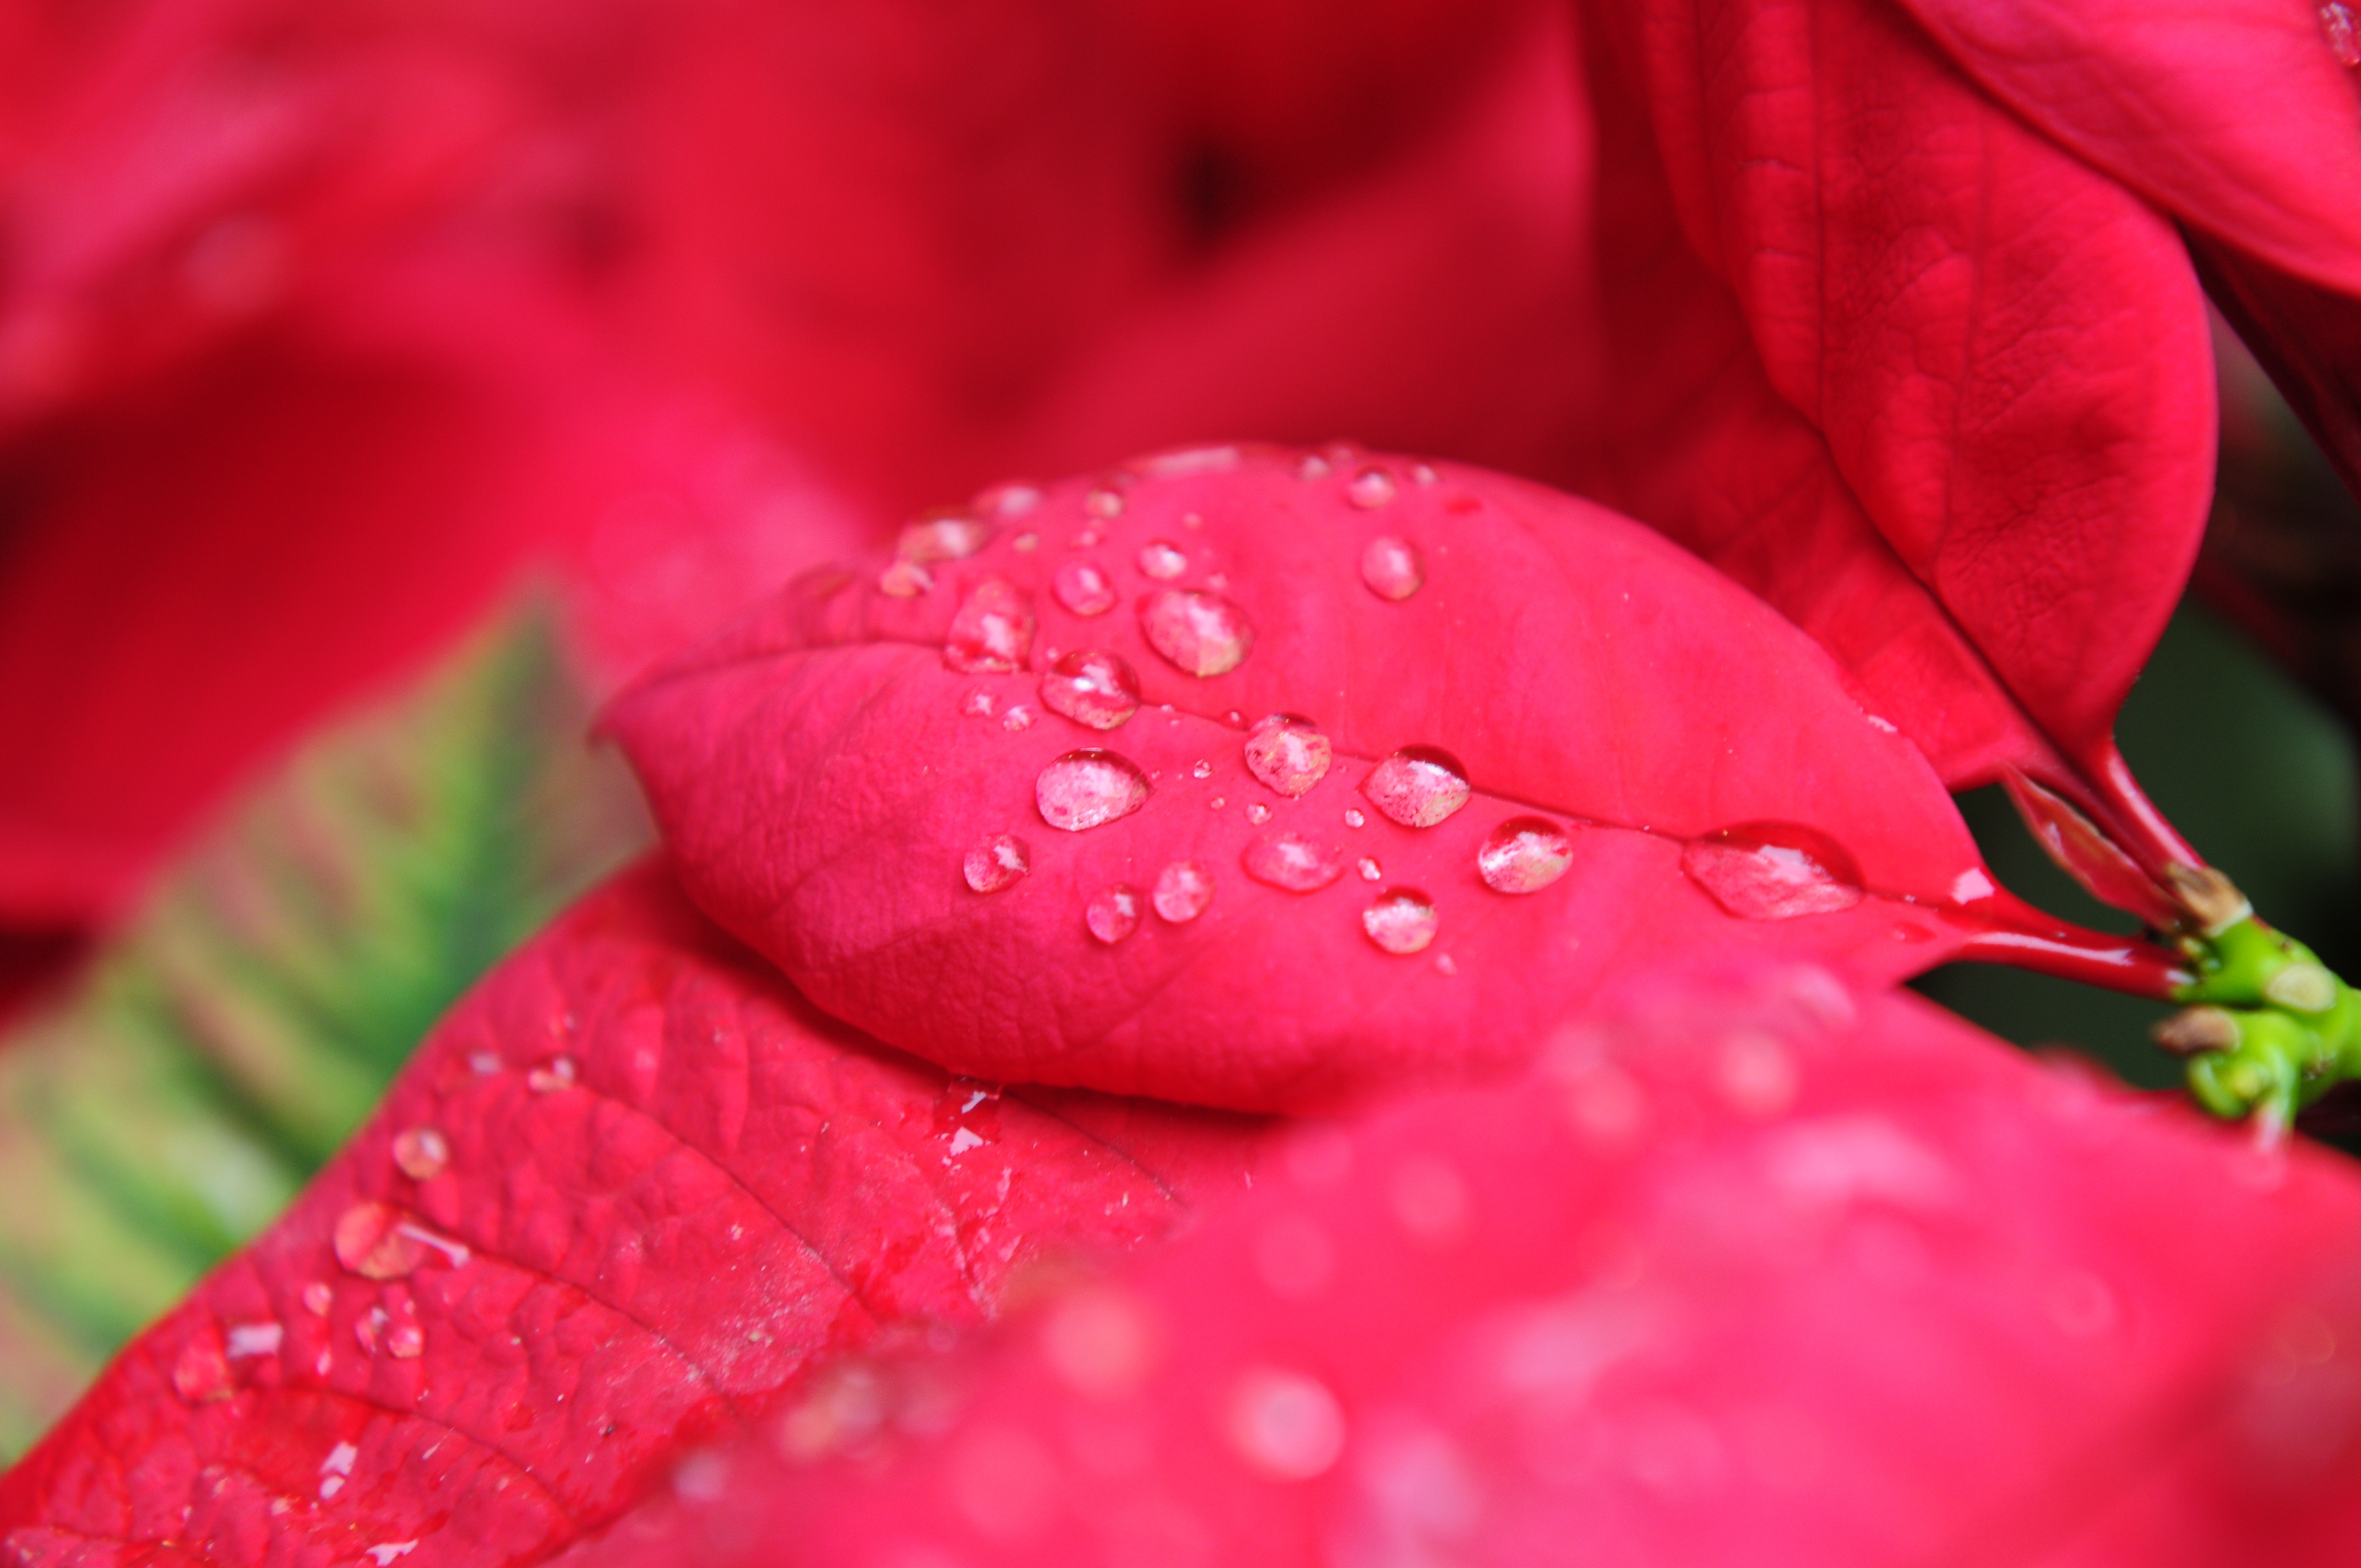
blossom, dew, plant, photography, leaf, flower, petal, red, pink, christmas, flora, close up, moisture, macro photography, mein, flowering plant, garden roses, land plant